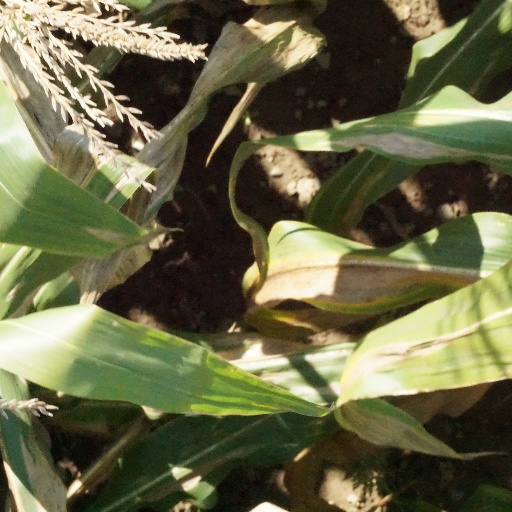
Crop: maize; corn